Ecolabel

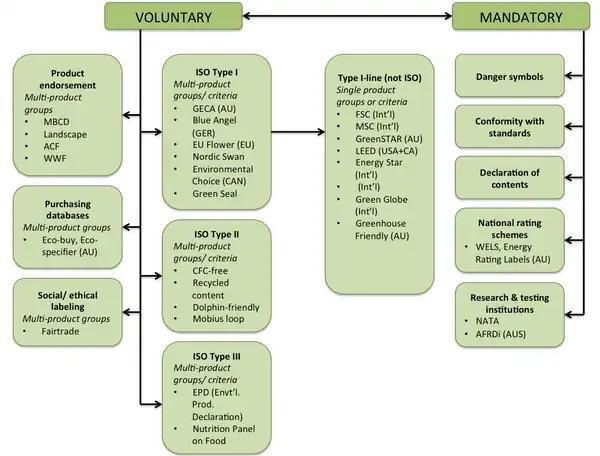
Classification of eco-labels

Ecolabels (also "eco-Labels") and Green Stickers are labeling systems for food and consumer products. The use of ecolabels is voluntary, whereas green stickers are mandated by law; for example, in North America major appliances and automobiles use Energy Star. There are currently 456 eco-labels in 199 countries, across 25 industry sectors according Ecolabel Index, the largest global directory of eco-labels. They are a form of sustainability measurement directed at consumers, intended to make it easy to take environmental concerns into account when shopping. Some labels quantify pollution or energy consumption by way of index scores or units of measurement, while others assert compliance with a set of practices or minimum requirements for sustainability or reduction of harm to the environment. Many ecolabels are focused on minimising the negative ecological impacts of primary production or resource extraction in a given sector or commodity through a set of good practices that are captured in a sustainability standard. Through a verification process, usually referred to as "certification", a farm, forest, fishery, or mine can show that it complies with a standard and earn the right to sell its products as certified through the supply chain, often resulting in a consumer-facing ecolabel.